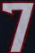
Number: 7